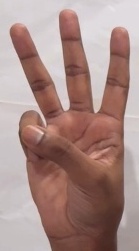
ASL sign: 6